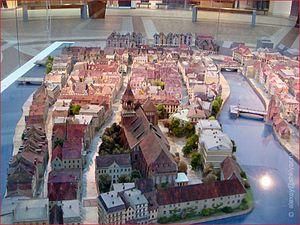
Kneiphof était un quartier du centre de Königsberg, en Allemagne. Au Moyen Âge, c'était l'une des trois villes qui composaient la ville de Königsberg, les autres étant Altstadt et Löbenicht. La ville était située sur une île de 10 hectares du même nom sur la rivière Pregel et comprenait la cathédrale de Königsberg et le campus d'origine de l'Université de Königsberg. Son territoire fait maintenant partie du district Moskovsky de Kaliningrad, en Russie.